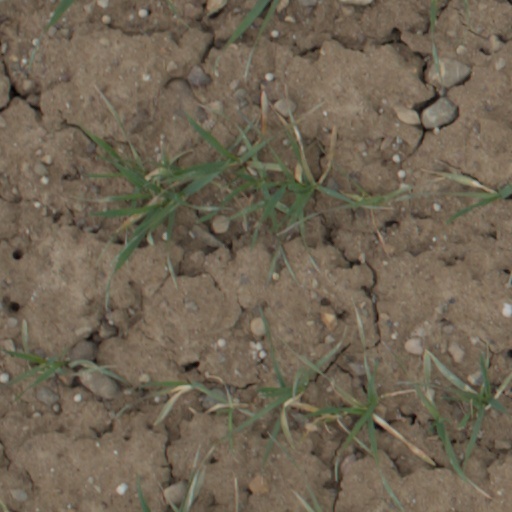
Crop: wheat